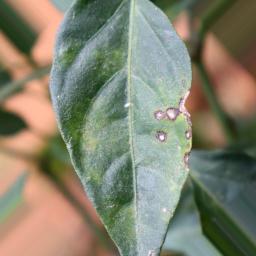
Label: cercospora